The Field House (East Texas A&M)

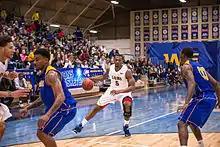
A basketball game between the Lions and the Angelo State Rams at the Field House in 2015

In the fall of 1949, East Texas State president James Gee first announced the construction of the Field House and Memorial Stadium. At a cost of $325,000, the crews of George L. Dahl were able to complete the project in just over a year. Since the original structure was built, there was a renovation in 1969 that included a two-story addition for classrooms and offices, a dressing room and a storage area. A third renovation came in 1991 to include the installation of new bleachers, scoreboards, heating and ventilation and a refurbishment of the one-acre maple hardwood floor. In 2009, the Field House received its most modern renovations with a brand new playing floor, digital scoreboards, new ventilation and heating, more efficient lighting, renovations to offices and classrooms, new basketball goals with digital shot-clocks.